Cult of Chucky

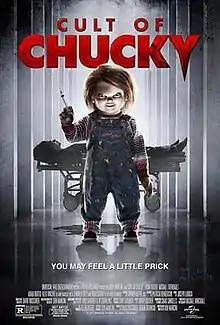
Promotional poster

Cult of Chucky is a 2017 American supernatural slasher film written and directed by Don Mancini. The seventh mainline installment of the "Child's Play" franchise, following the 2013 film "Curse of Chucky", it stars Fiona Dourif, Michael Therriault, Adam Hurtig, Alex Vincent, Jennifer Tilly, and Brad Dourif.